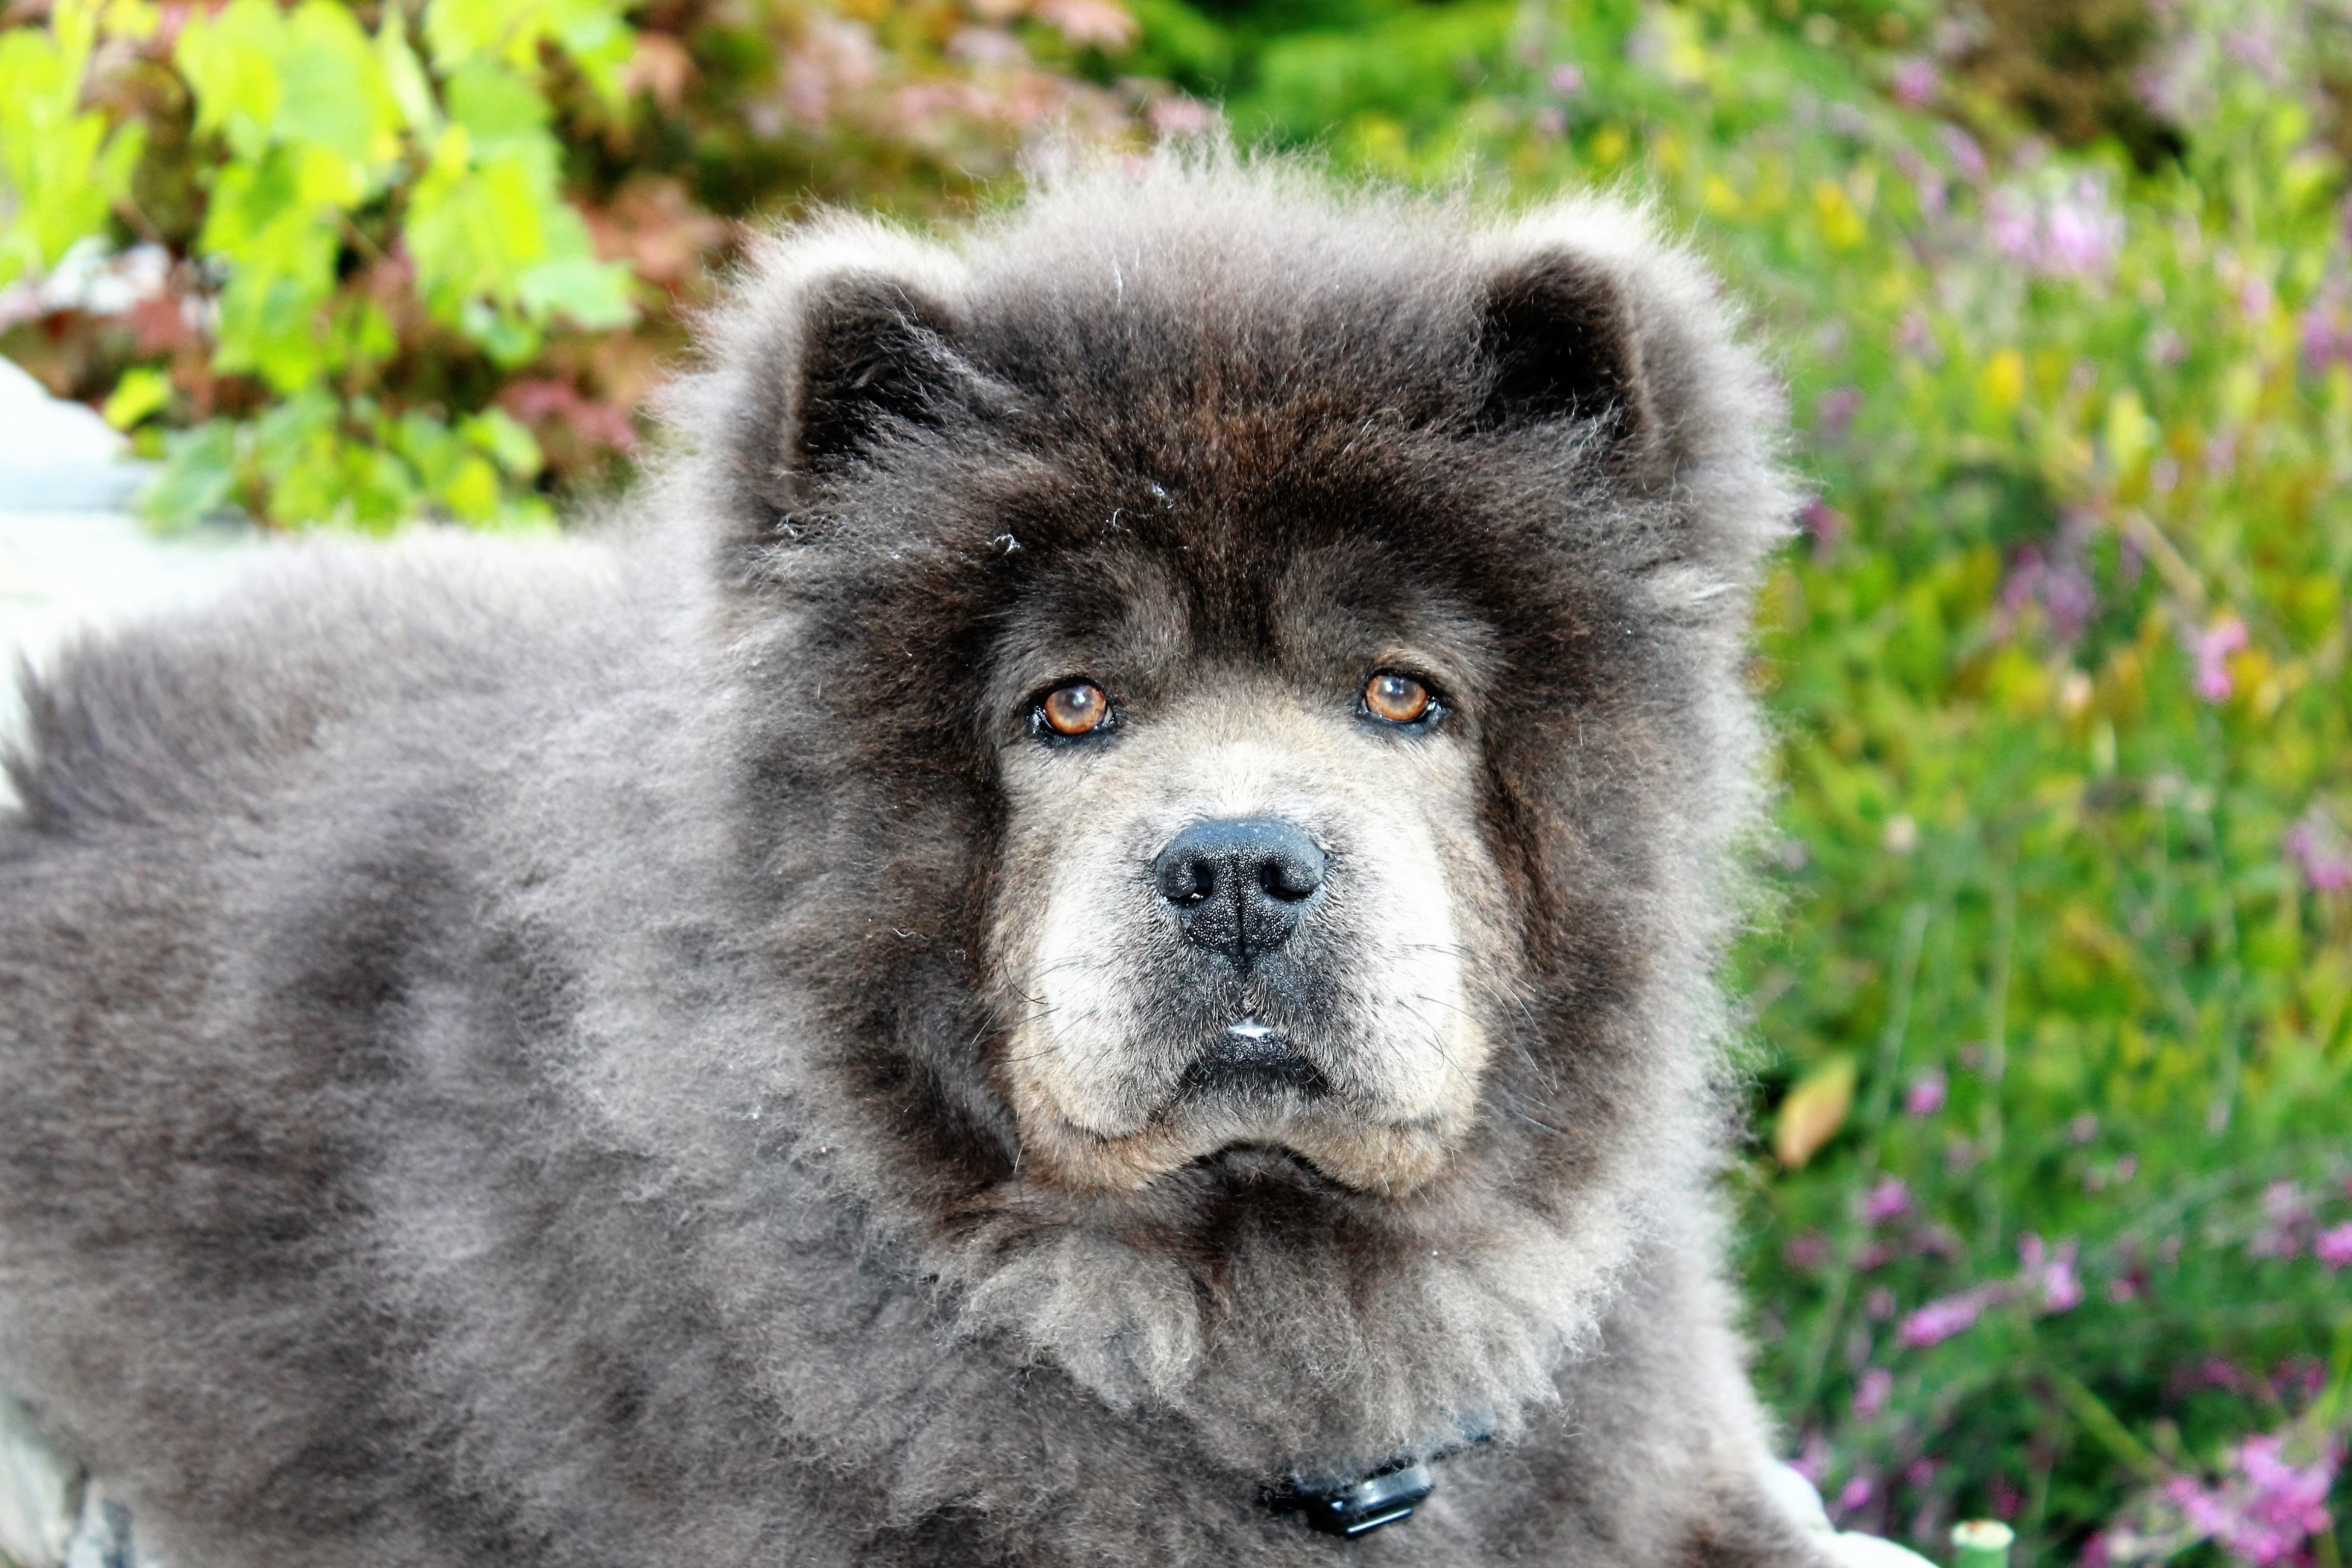
dog, mammal, pets, vertebrate, chow chow, dog breed, akita, devotion, each, keeshond, akita inu, dog like mammal, carnivoran, dog breed group, greenland dog, dog crossbreeds, norwegian elkhound, caucasian shepherd dog, eurasier, german spitz